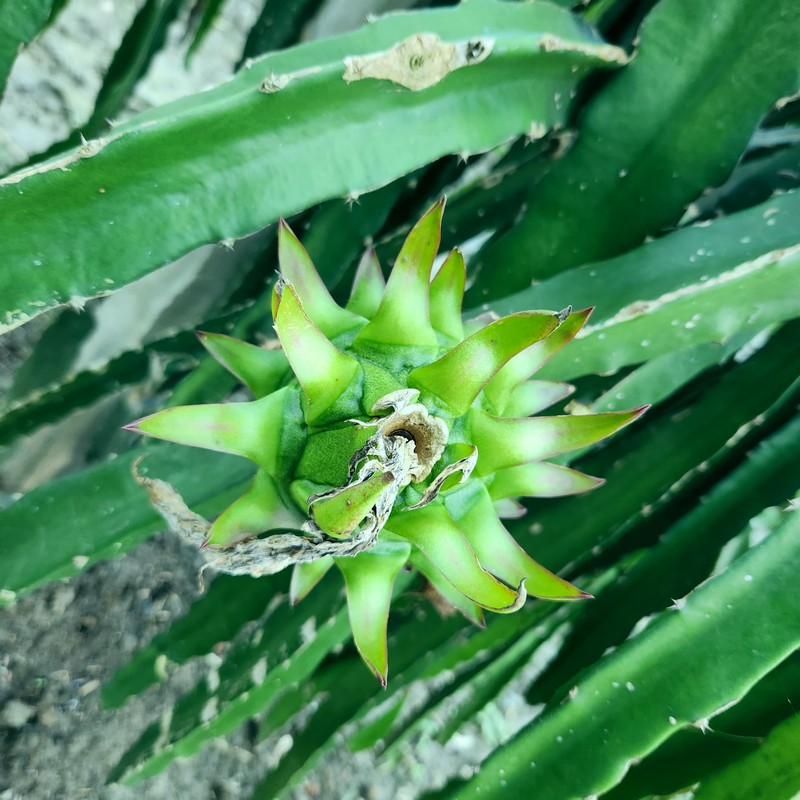
Label: Immature Dragon Fruit